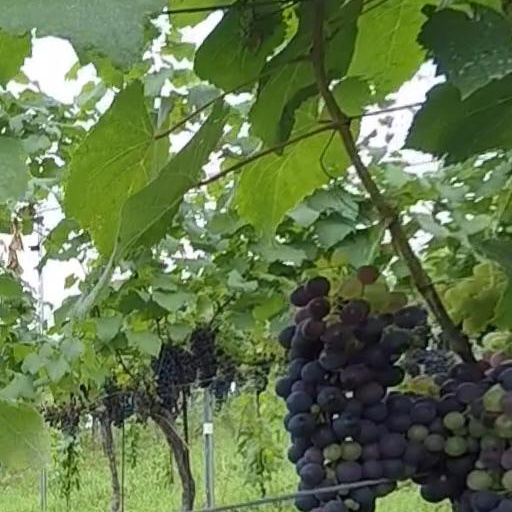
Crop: grape